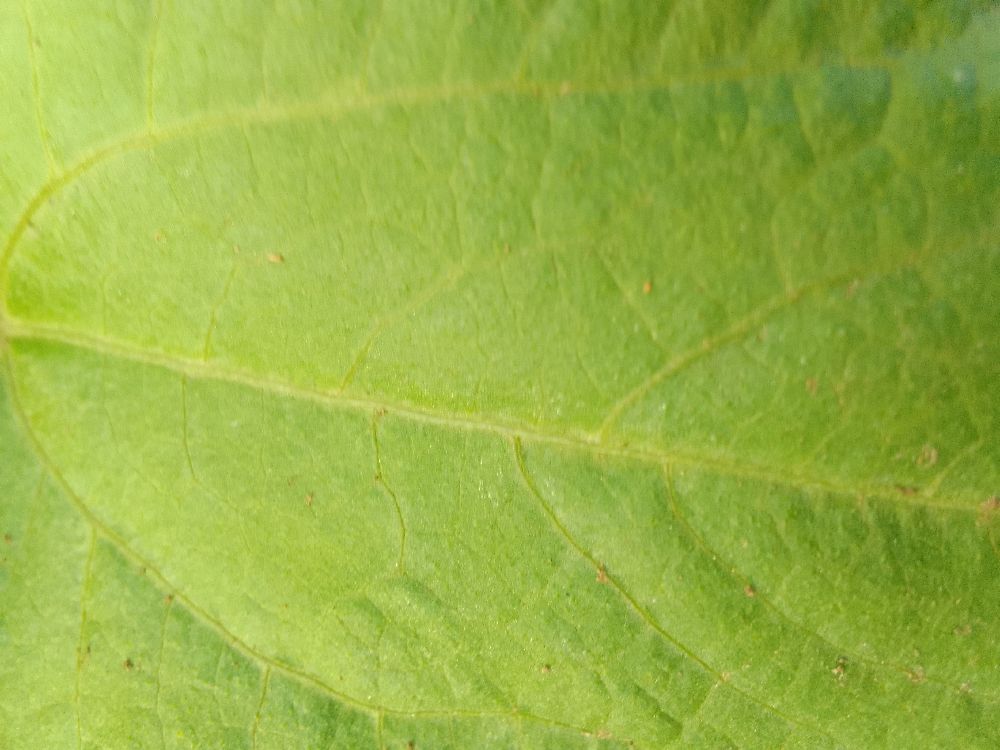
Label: healthy